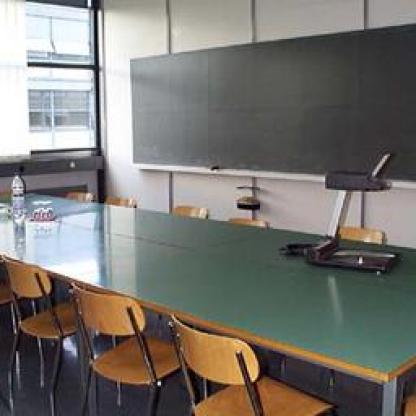
Scene: Indoor